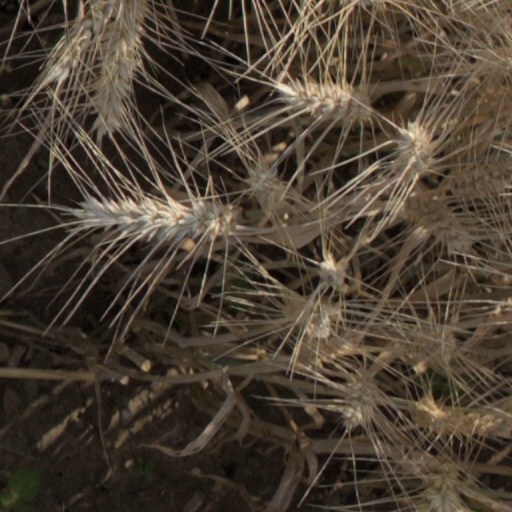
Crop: wheat